Bill Curtsinger

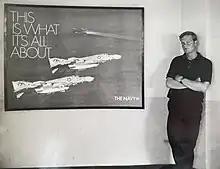
Curtsinger in the 1960s next to a U.S. Navy recruiting poster. He is credited for the photograph used in this poster.

As new generations of photographers enter the field of photography, some have been inspired by Curtsinger's work, such as Brian Skerry. In a 2021 article in "The Maine Magazine", Skerry recalls Curtsinger turning down a "National Geographic" photo shoot of the 1717 pirate shipwreck "Whydah Gally", buried in the sand off Cape Cod. Curtsinger turned down the job due to scheduling issues, but put in a good word for Skerry, who in turn, took the job. Skerry had his photos published in the May 1999 issue of "National Geographic".